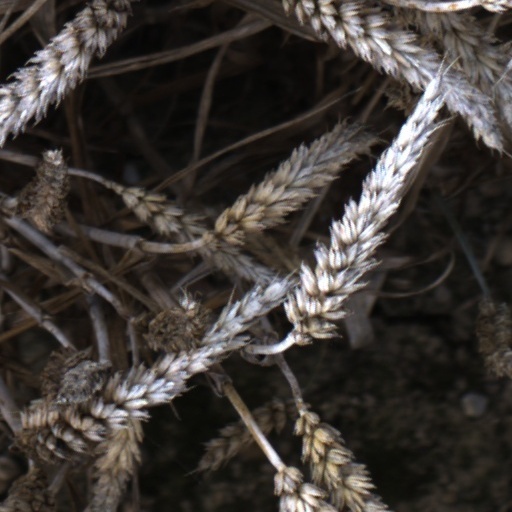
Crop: wheat